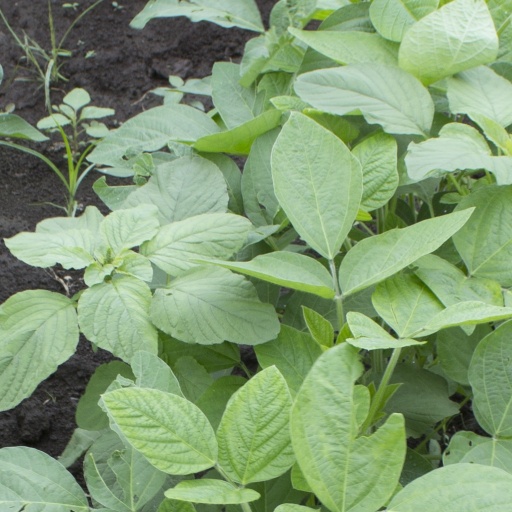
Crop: soybean